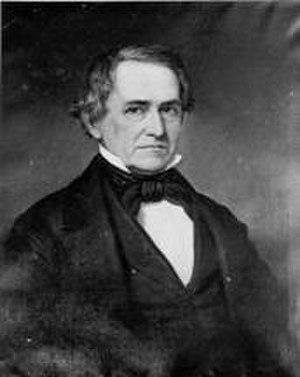
Depuis l'indépendance des États-Unis, l'État de Caroline du Nord élit deux sénateurs, membres du Sénat fédéral.